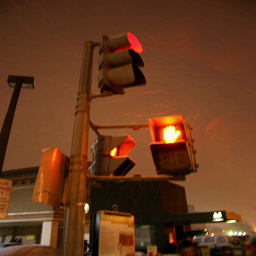
a dark street is illuminated by a traffic signal
A stop sign with a red light active and a no walking sign.
A traffic signal that is red and has a no walk sign.
a traffic light on a pole with a sky background
It's important to follow traffic signals to avoid hitting pedestrians.